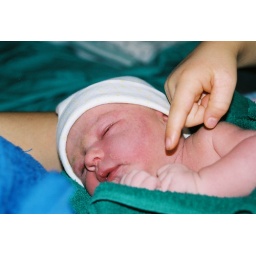
All wrapped up in a green towel on a bed with green sheets, shortly after her birth.